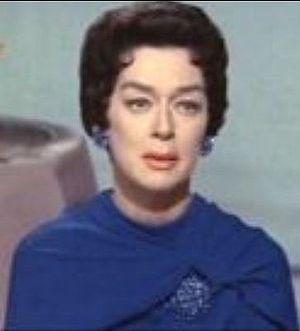
Rosalind Russell est une actrice américaine, née le 4 juin 1907 à Waterbury, Connecticut et morte le 28 novembre 1976 à Beverly Hills, Californie.